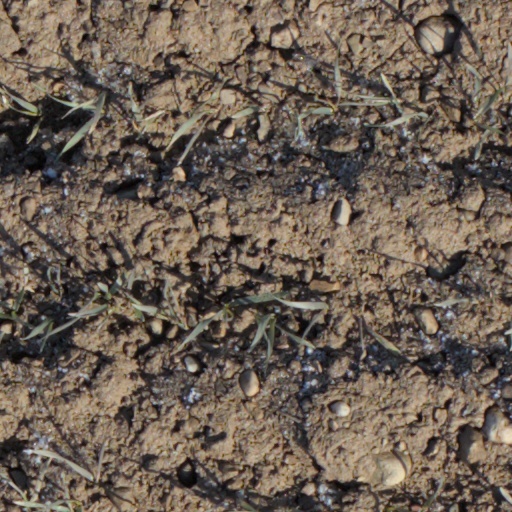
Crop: wheat